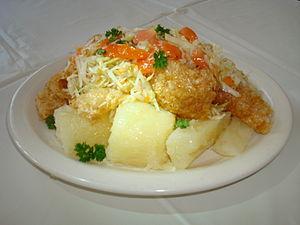
Masaya est une ville du Nicaragua, chef-lieu du département homonyme. Elle est située à 26 km au sud-est de Managua, la capitale du pays. Elle s'est développée en bordure du lac de Masaya et près de la caldeira du volcan Masaya, actif.